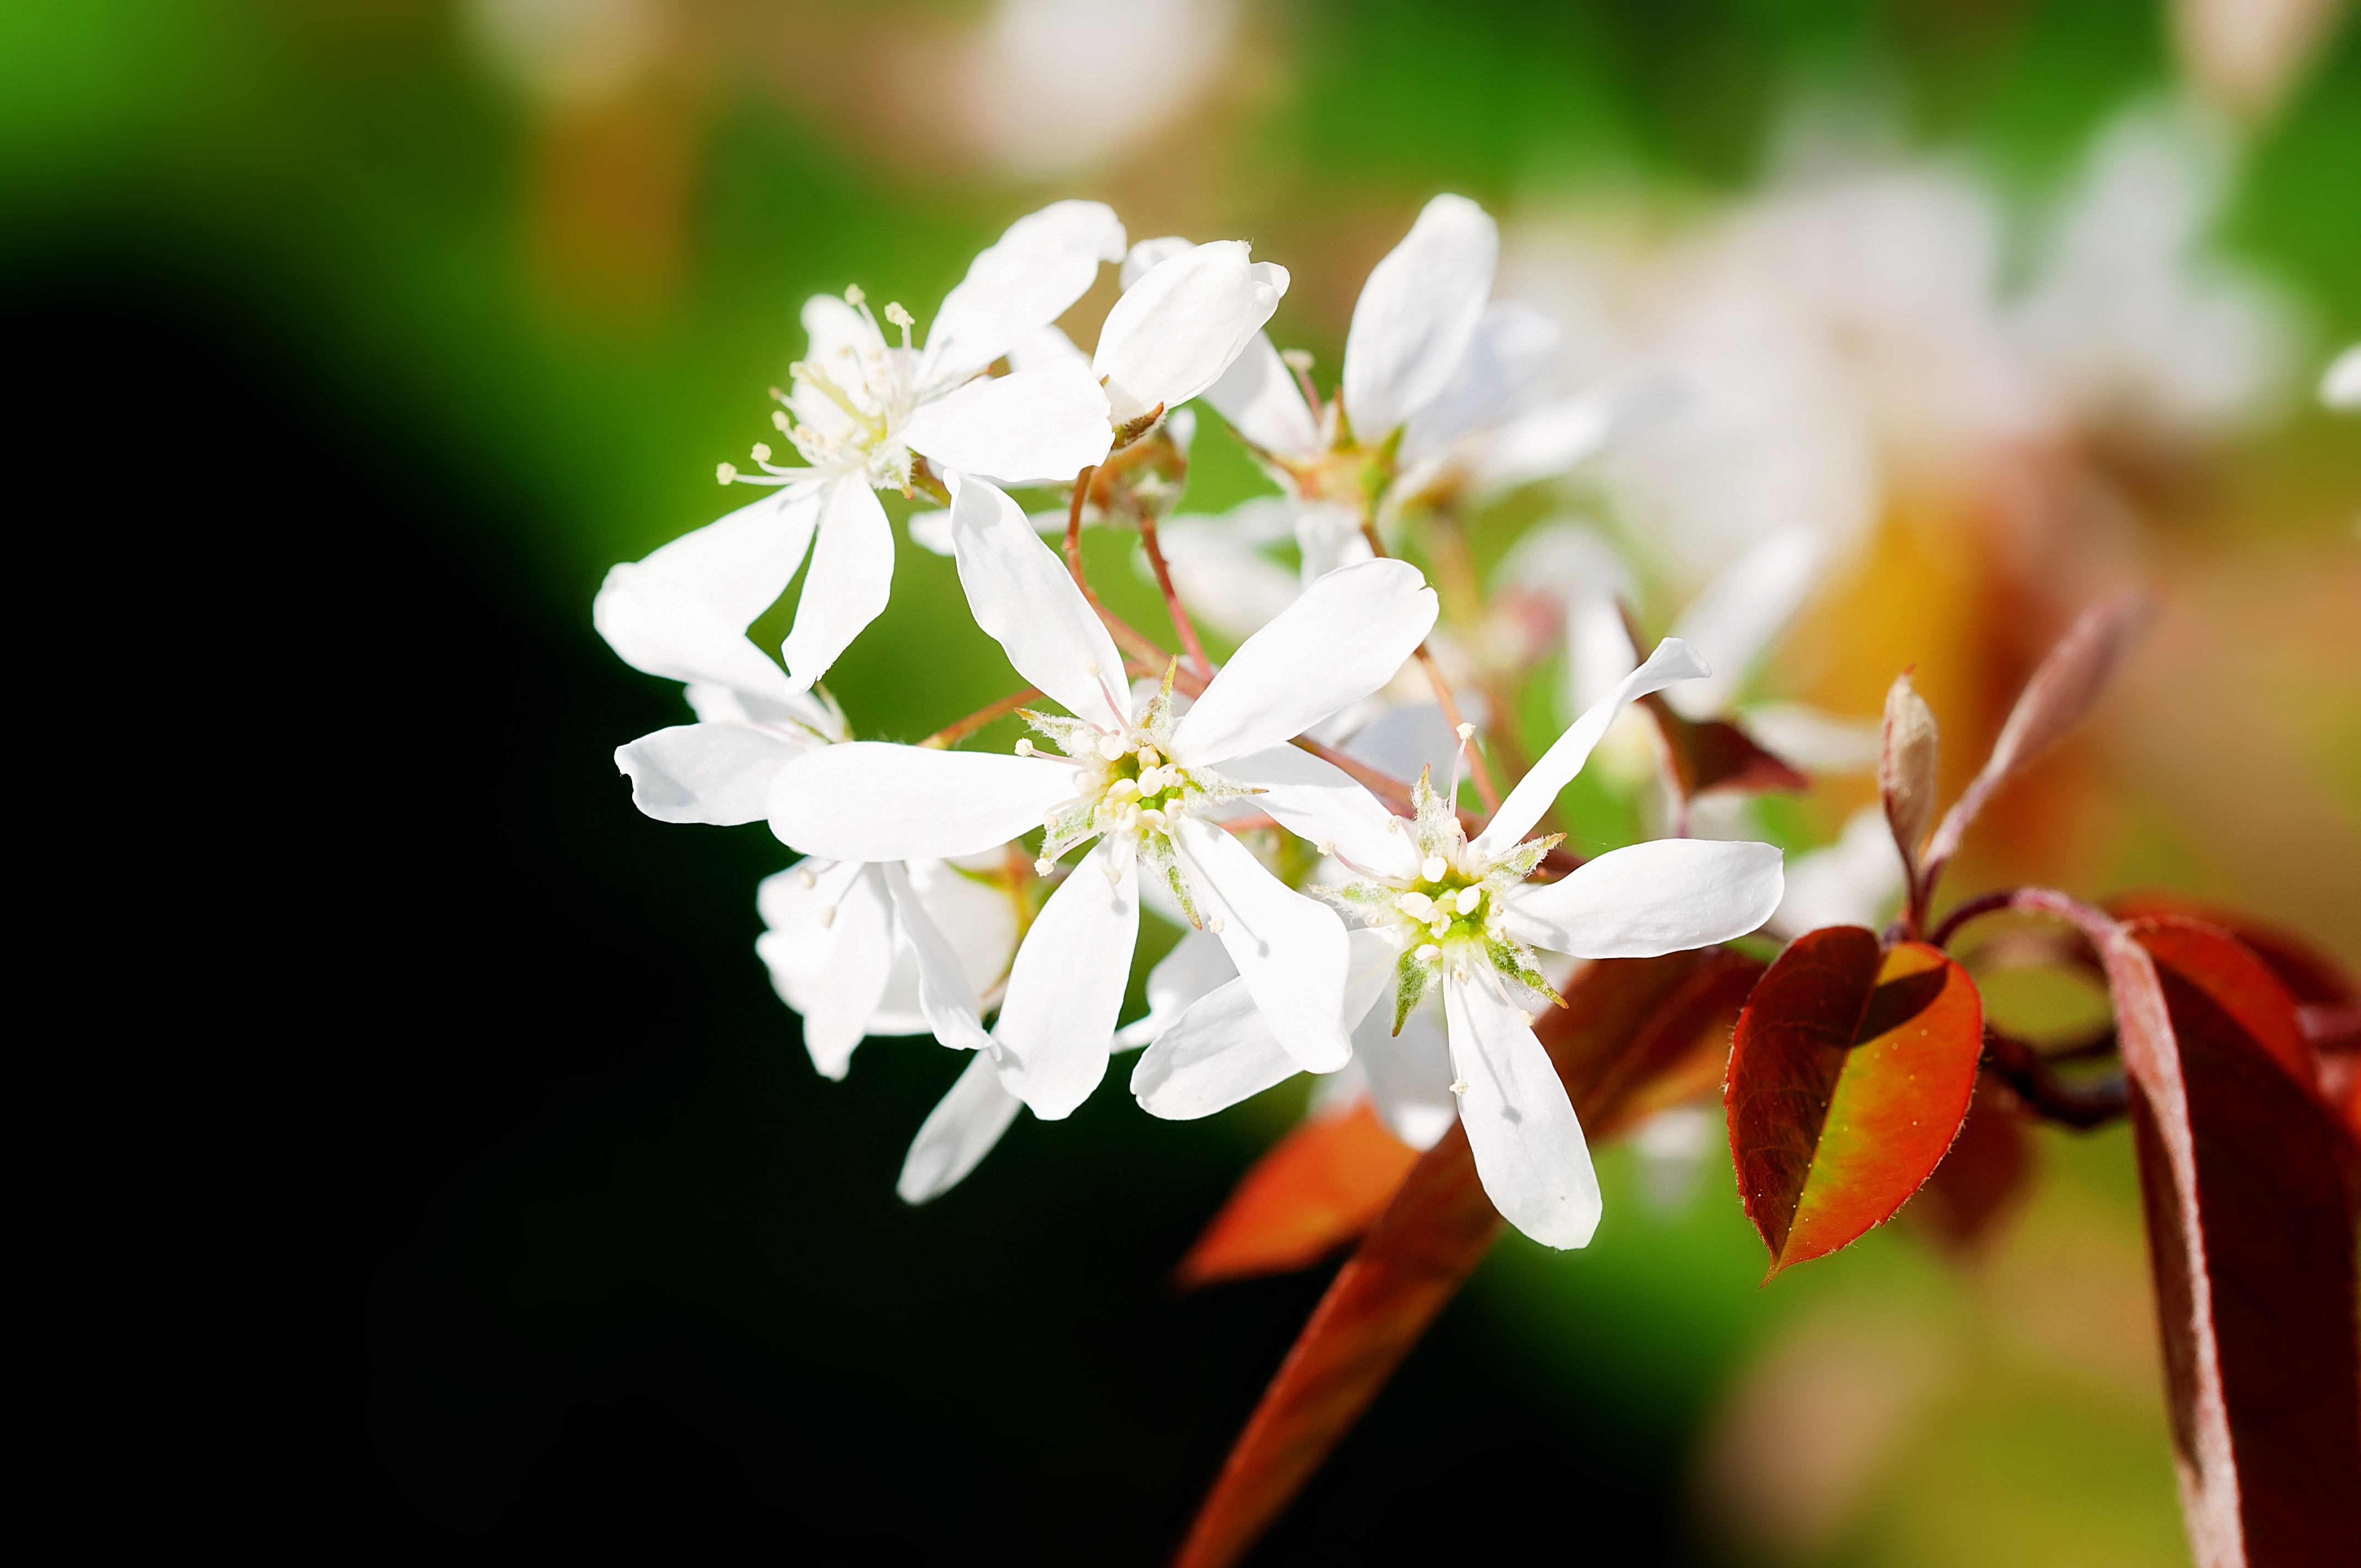
tree, nature, branch, blossom, plant, white, photography, sunlight, leaf, flower, petal, spring, green, produce, botany, garden, close, flora, wildflower, flowers, close up, shrub, macro photography, jasmine, ornamental tree, flowering plant, plant stem, land plant